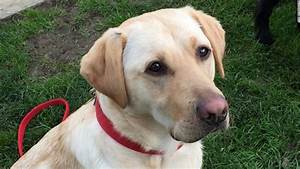
Label: dog